Carole Lombard

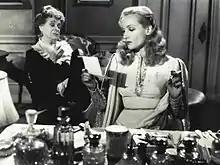
Lombard in her final role in "To Be or Not to Be" (1942)

Accepting that "my name doesn't sell tickets to serious pictures", Lombard returned to comedy in "Mr. & Mrs. Smith" (1941), about a couple who learns that their marriage is invalid, with Robert Montgomery. Lombard was influential in bringing Alfred Hitchcock, whom she knew through David O. Selznick, to direct one of his most atypical films. It was a commercial success, and audiences were happy with what Swindell calls "the belated happy news ... that Carole Lombard was a screwball once more."